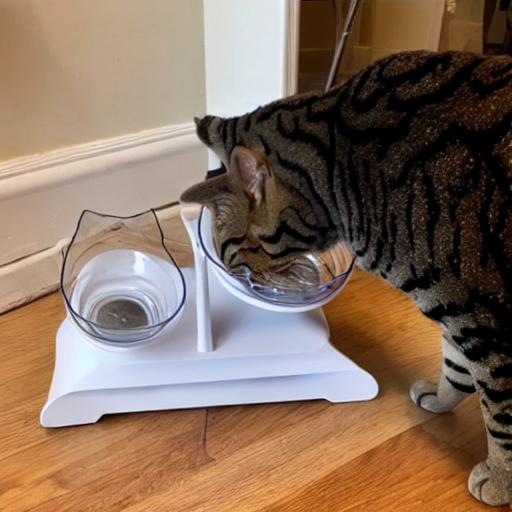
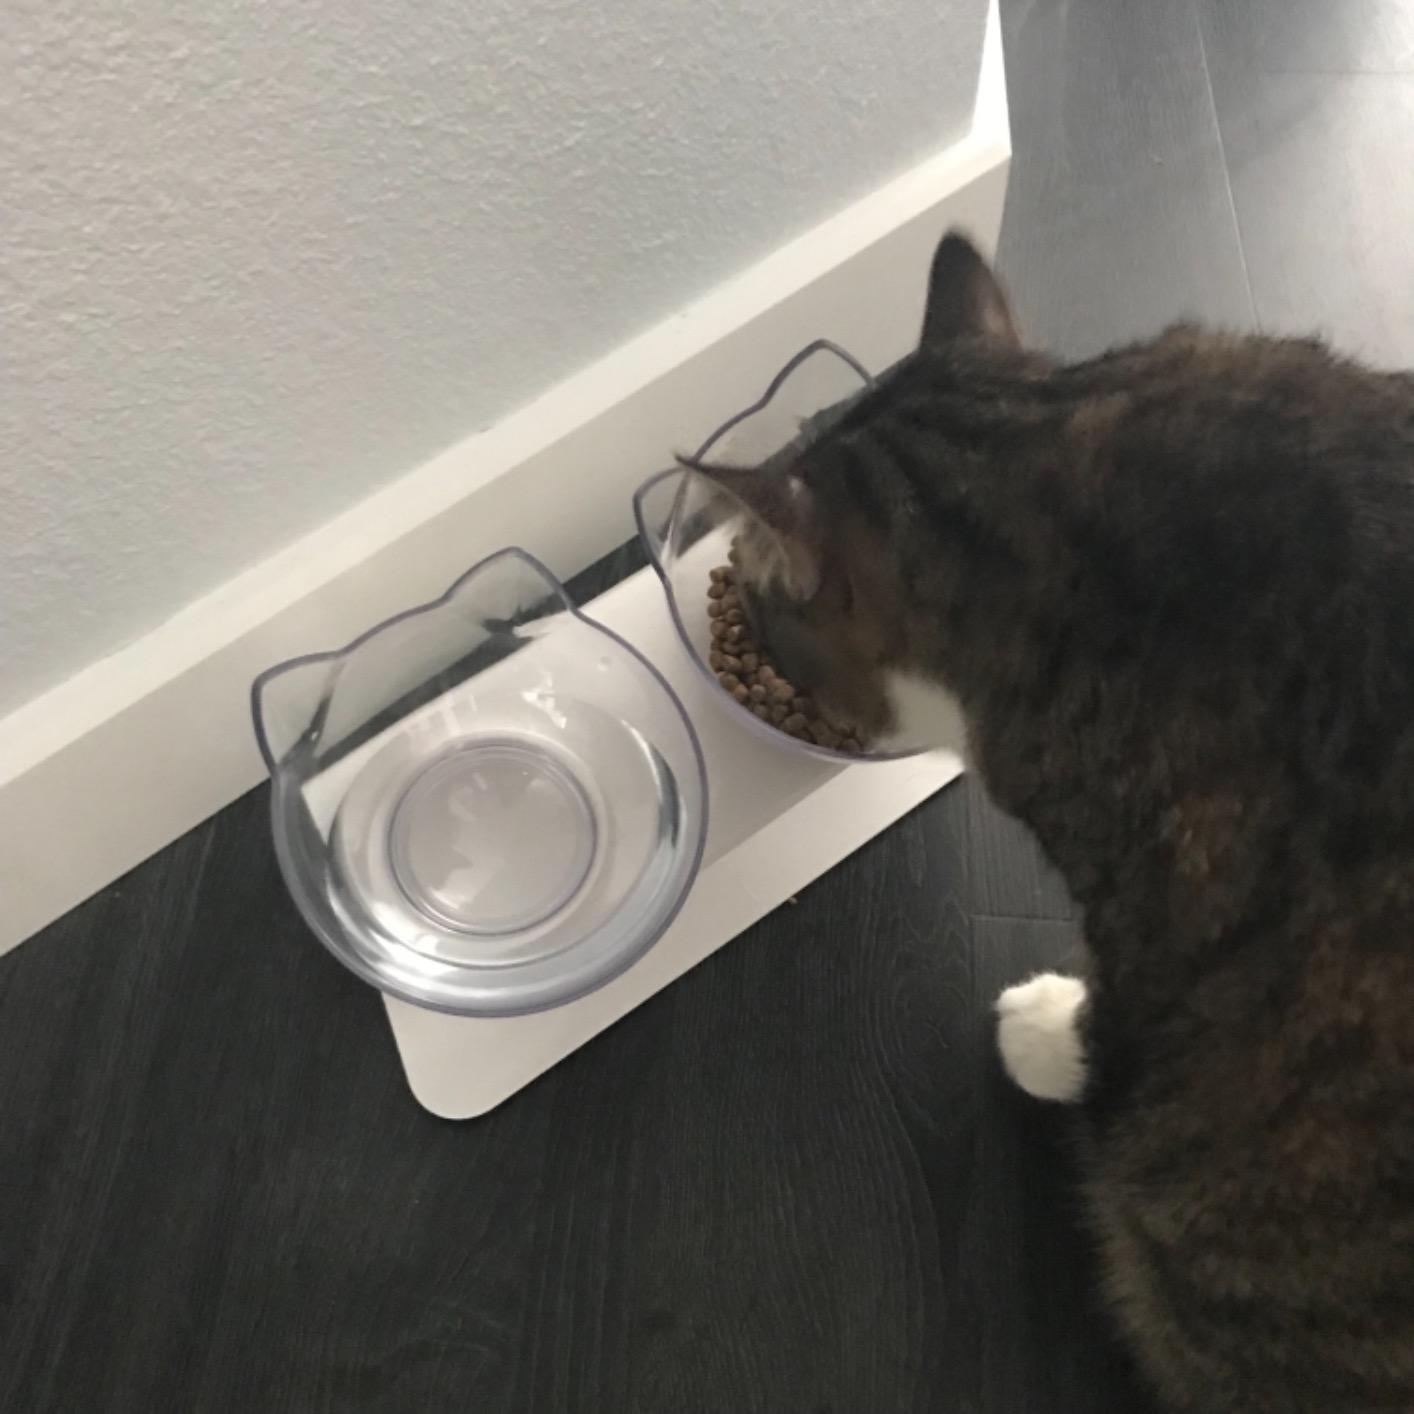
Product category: items_bowl
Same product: no